Andon Kyoseto

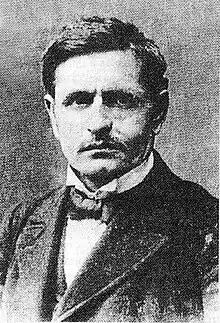
A photograph of Andon Kyoseto

Andon Lazov Yanev, nicknamed Kyoseto, was a Bulgarian revolutionary and a freedom fighter of the Internal Macedonian-Adrianople Revolutionary Organization (IMARO). Although he identified himself as Bulgarian, according to the historiography in North Macedonia, he is claimed to be an ethnic Macedonian.